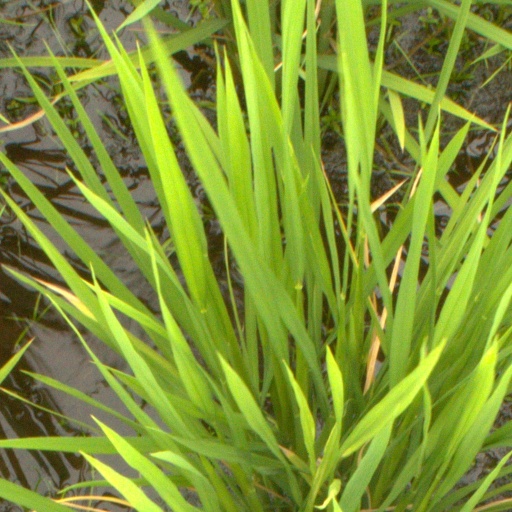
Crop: rice